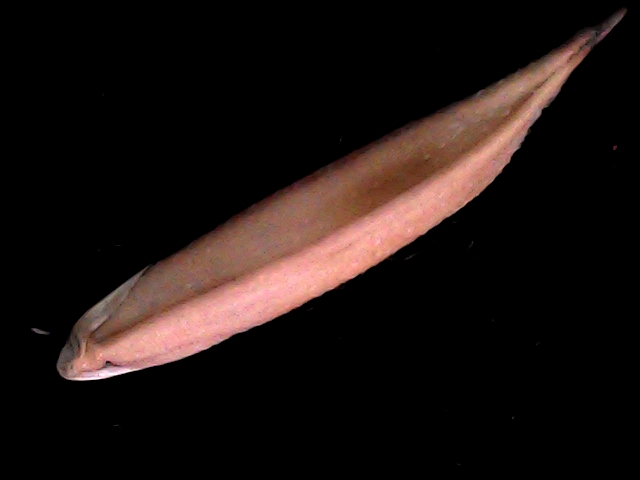
Rice variety: BD70